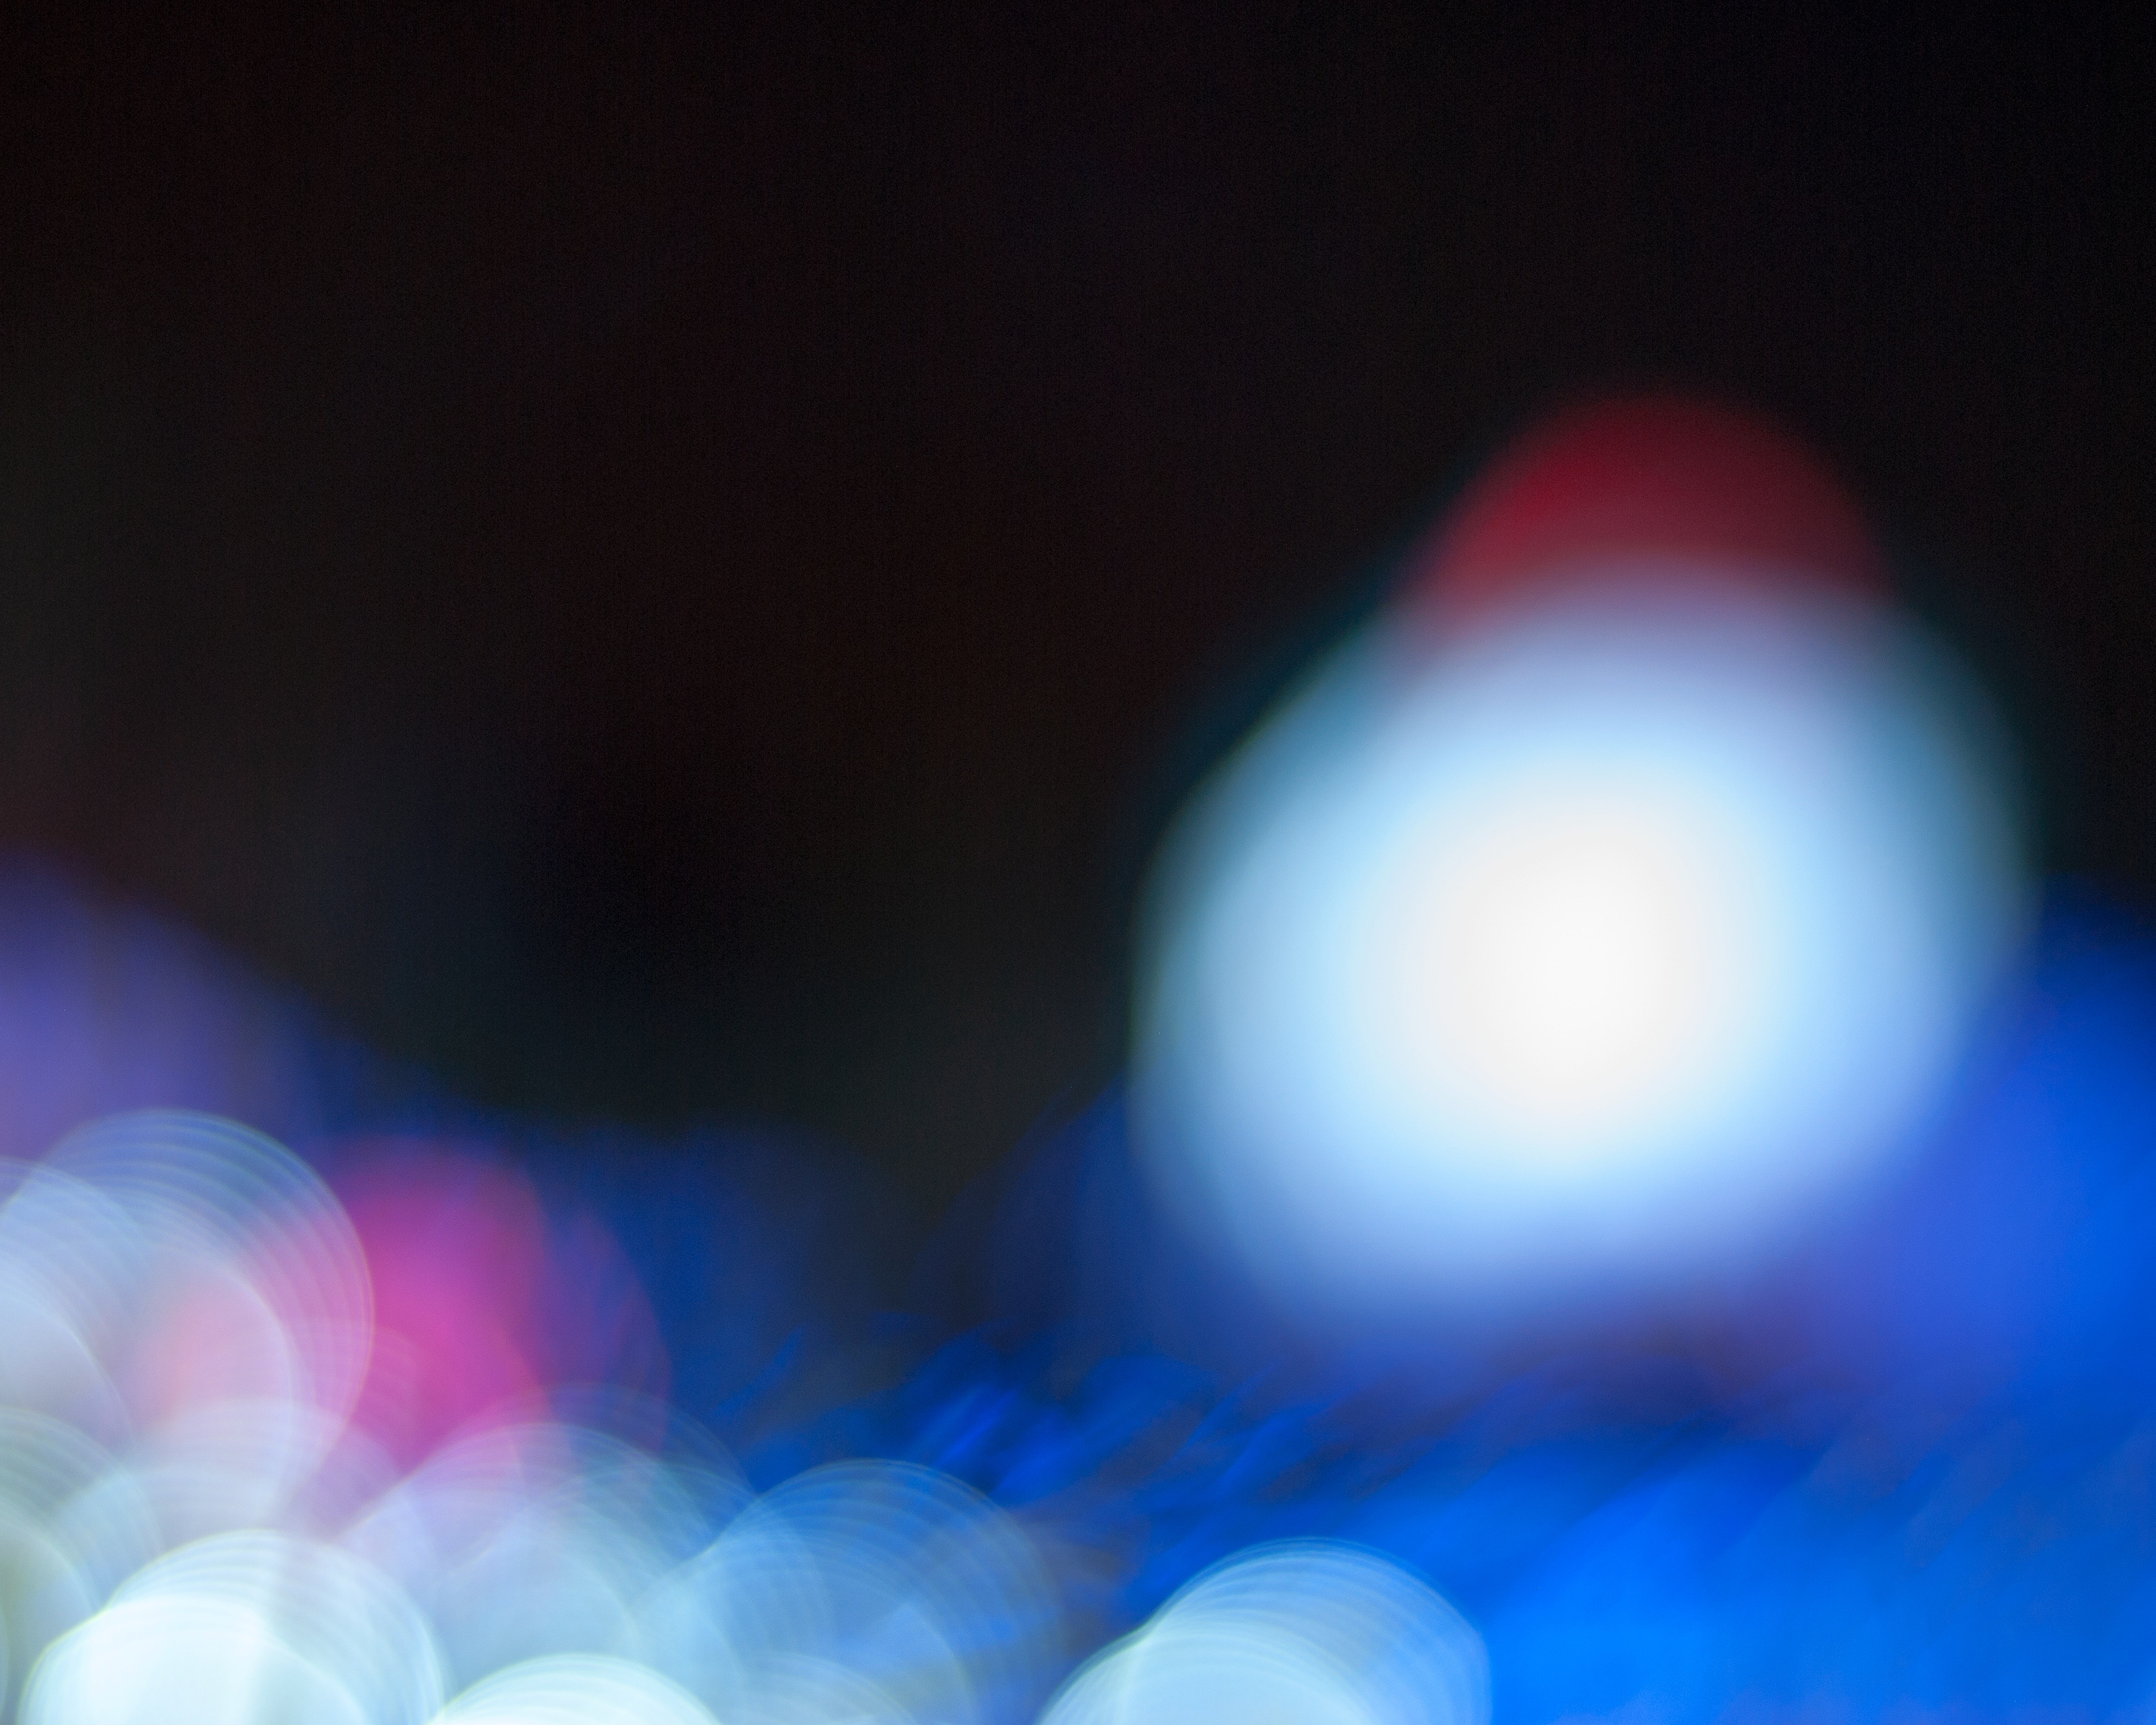
light, bokeh, cloud, sky, night, sunlight, purple, atmosphere, reflection, red, color, darkness, blue, black, circle, outer space, lens flare, lights, background, spots, dots, shape, macro photography, atmosphere of earth, computer wallpaper